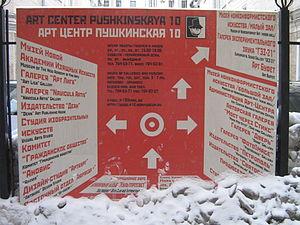
Saint-Pétersbourg..